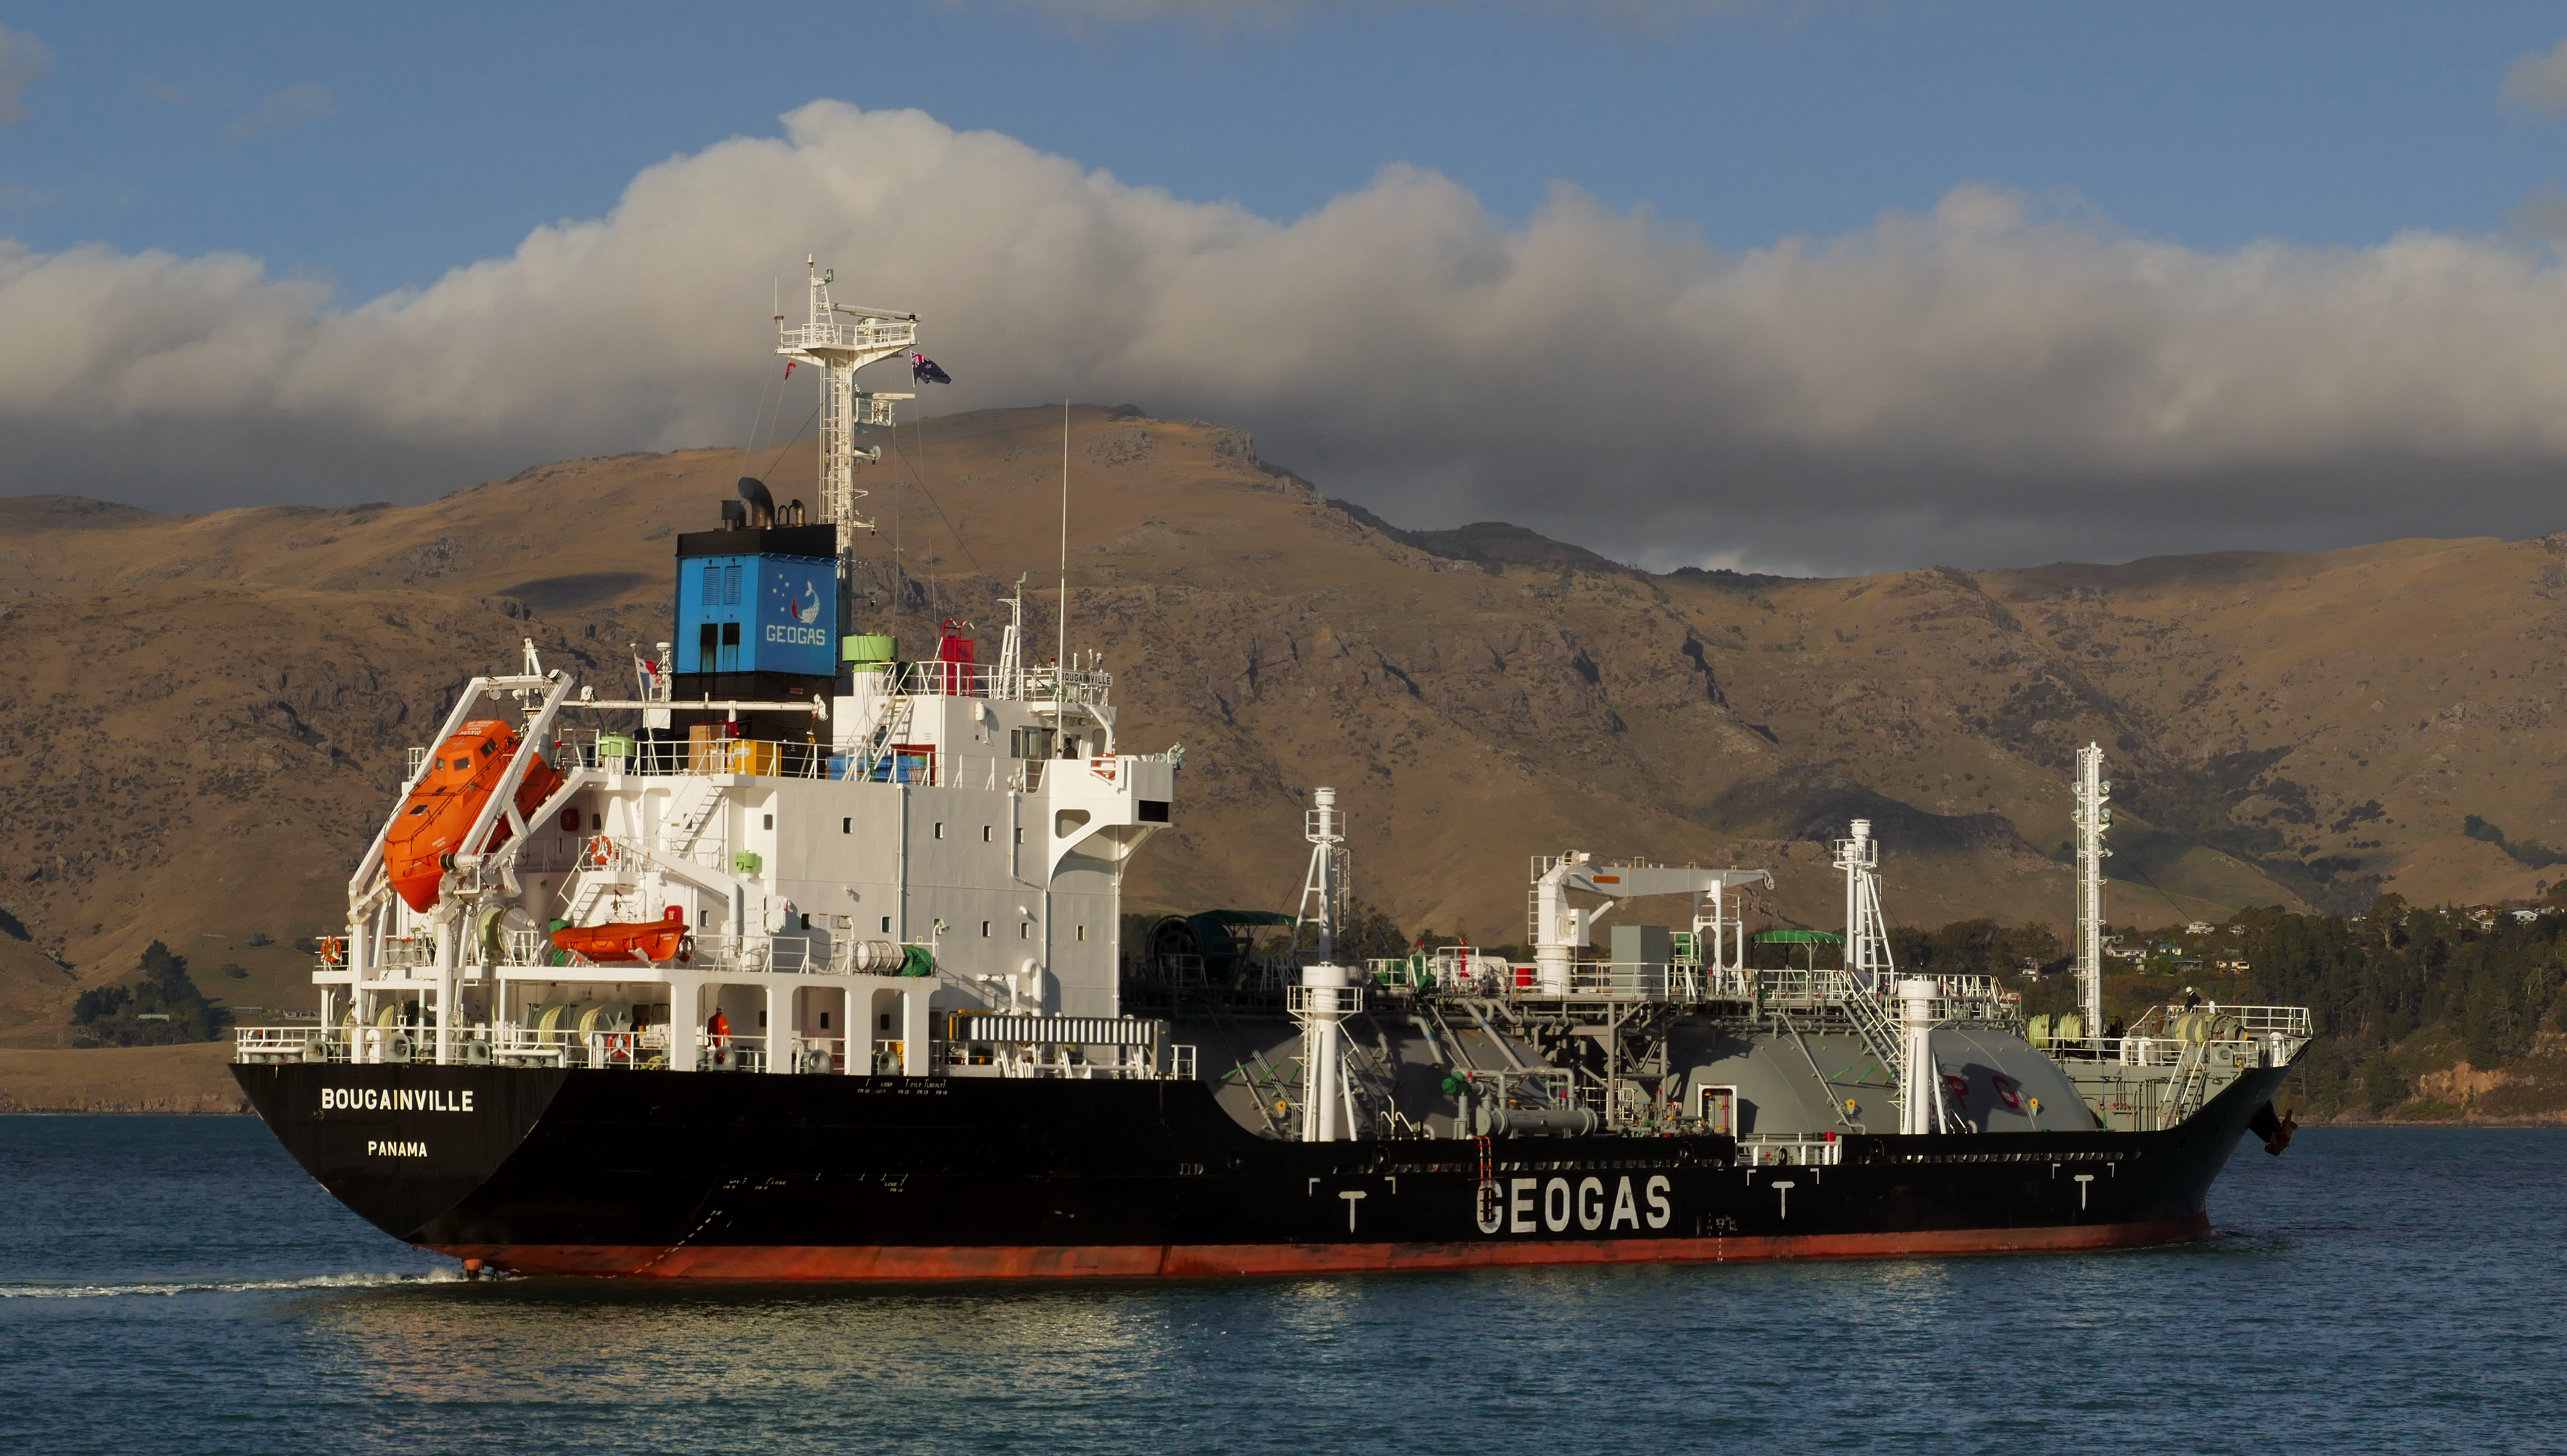
sea, coast, ocean, ship, transport, vessel, vehicle, harbor, cargo ship, waterway, publicdomain, ships, marine, channel, lumixfz1000, bridgecamera, tugboat, oilchemicaltanker, watercraft, container ship, freight transport, oil tanker, tank ship, bulk carrier, research vessel, floating production storage and offloading, offshore drilling, reefer ship